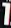
Number: 1